452 Fifth Avenue

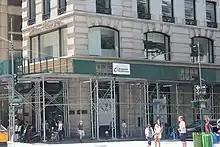
Detail of the Knox Building's ground-floor storefront at Fifth Avenue and 40th Street, which is surrounded by scaffolding and contains full-height windows

Norval White and Elliot Willensky, in the "AIA Guide to New York City", said the Knox Building an "exuberant Classical showcase was built for Col. Edward Knox, hatter to Presidents". After the Republic National Bank offices opened in the Knox Building in the 1960s, architectural writer Ada Louise Huxtable praised the building as having been "beautifully restored", with the design complementing the New York Public Library Main Branch. She described the interiors as having "a kind of Beirut Louis XVI atmosphere out of Beirut".